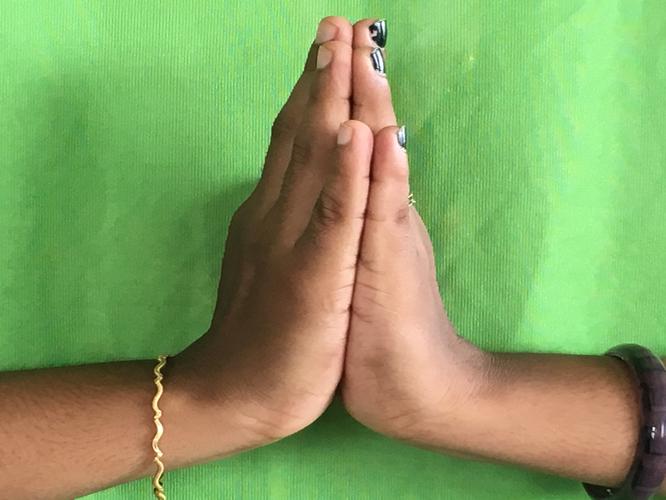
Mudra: Anjali
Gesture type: double_hand